Die, Mommie, Die!

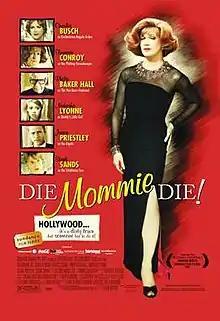
Theatrical release poster

Die, Mommie, Die! is a 2003 American satirical black comedy film written by female impersonator Charles Busch, who also plays the lead role. Partly spoof and partly homage, it draws heavily on the tropes and themes of American "Psycho-biddy" films and plays from the 1950s and 1960s that featured strong, sometimes dominating female leads. It is adapted from a play of the same name by Busch, first performed in 1999.